Mississippi–1955

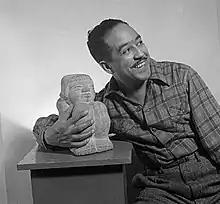
Langston Hughes in 1943

Emmett Till was a fourteen-year-old African American boy who was lynched in Mississippi in 1955, after he allegedly offended a white woman, Carolyn Bryant. Her husband, Roy Bryant, and his half-brother, J. W. Milam, abducted Till, beat and mutilated his body before shooting him in the head and leaving his body in the Tallahatchie River, where it was discovered three days later. Milam and Bryant were arrested and placed on trial for killing Till. The case attracted a large amount of media attention and they were acquitted by an all-white jury on September 24, 1955. Till's killing was one of the sparks of the Civil rights movement of the 1950s and 1960s.